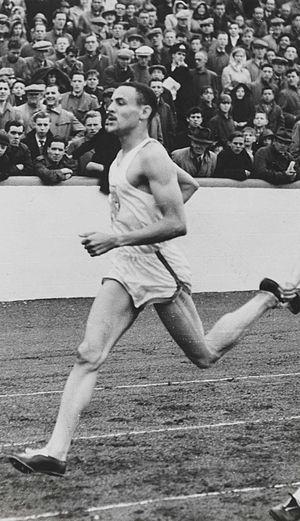
Le 800 mètres masculin figure au programme des Jeux olympiques depuis la première édition, en 1896 à Athènes. L'épreuve féminine est disputée pour la première fois lors des Jeux de 1928, à Amsterdam, mais celle-ci est retirée du programme dès l'édition suivante, en 1932, avant de refaire son apparition en 1960.
Malvin « Mal » Greston Whitfield est un athlète américain spécialiste du 400 et du 800 mètres, vainqueur de trois médailles d'or lors des Jeux olympiques.